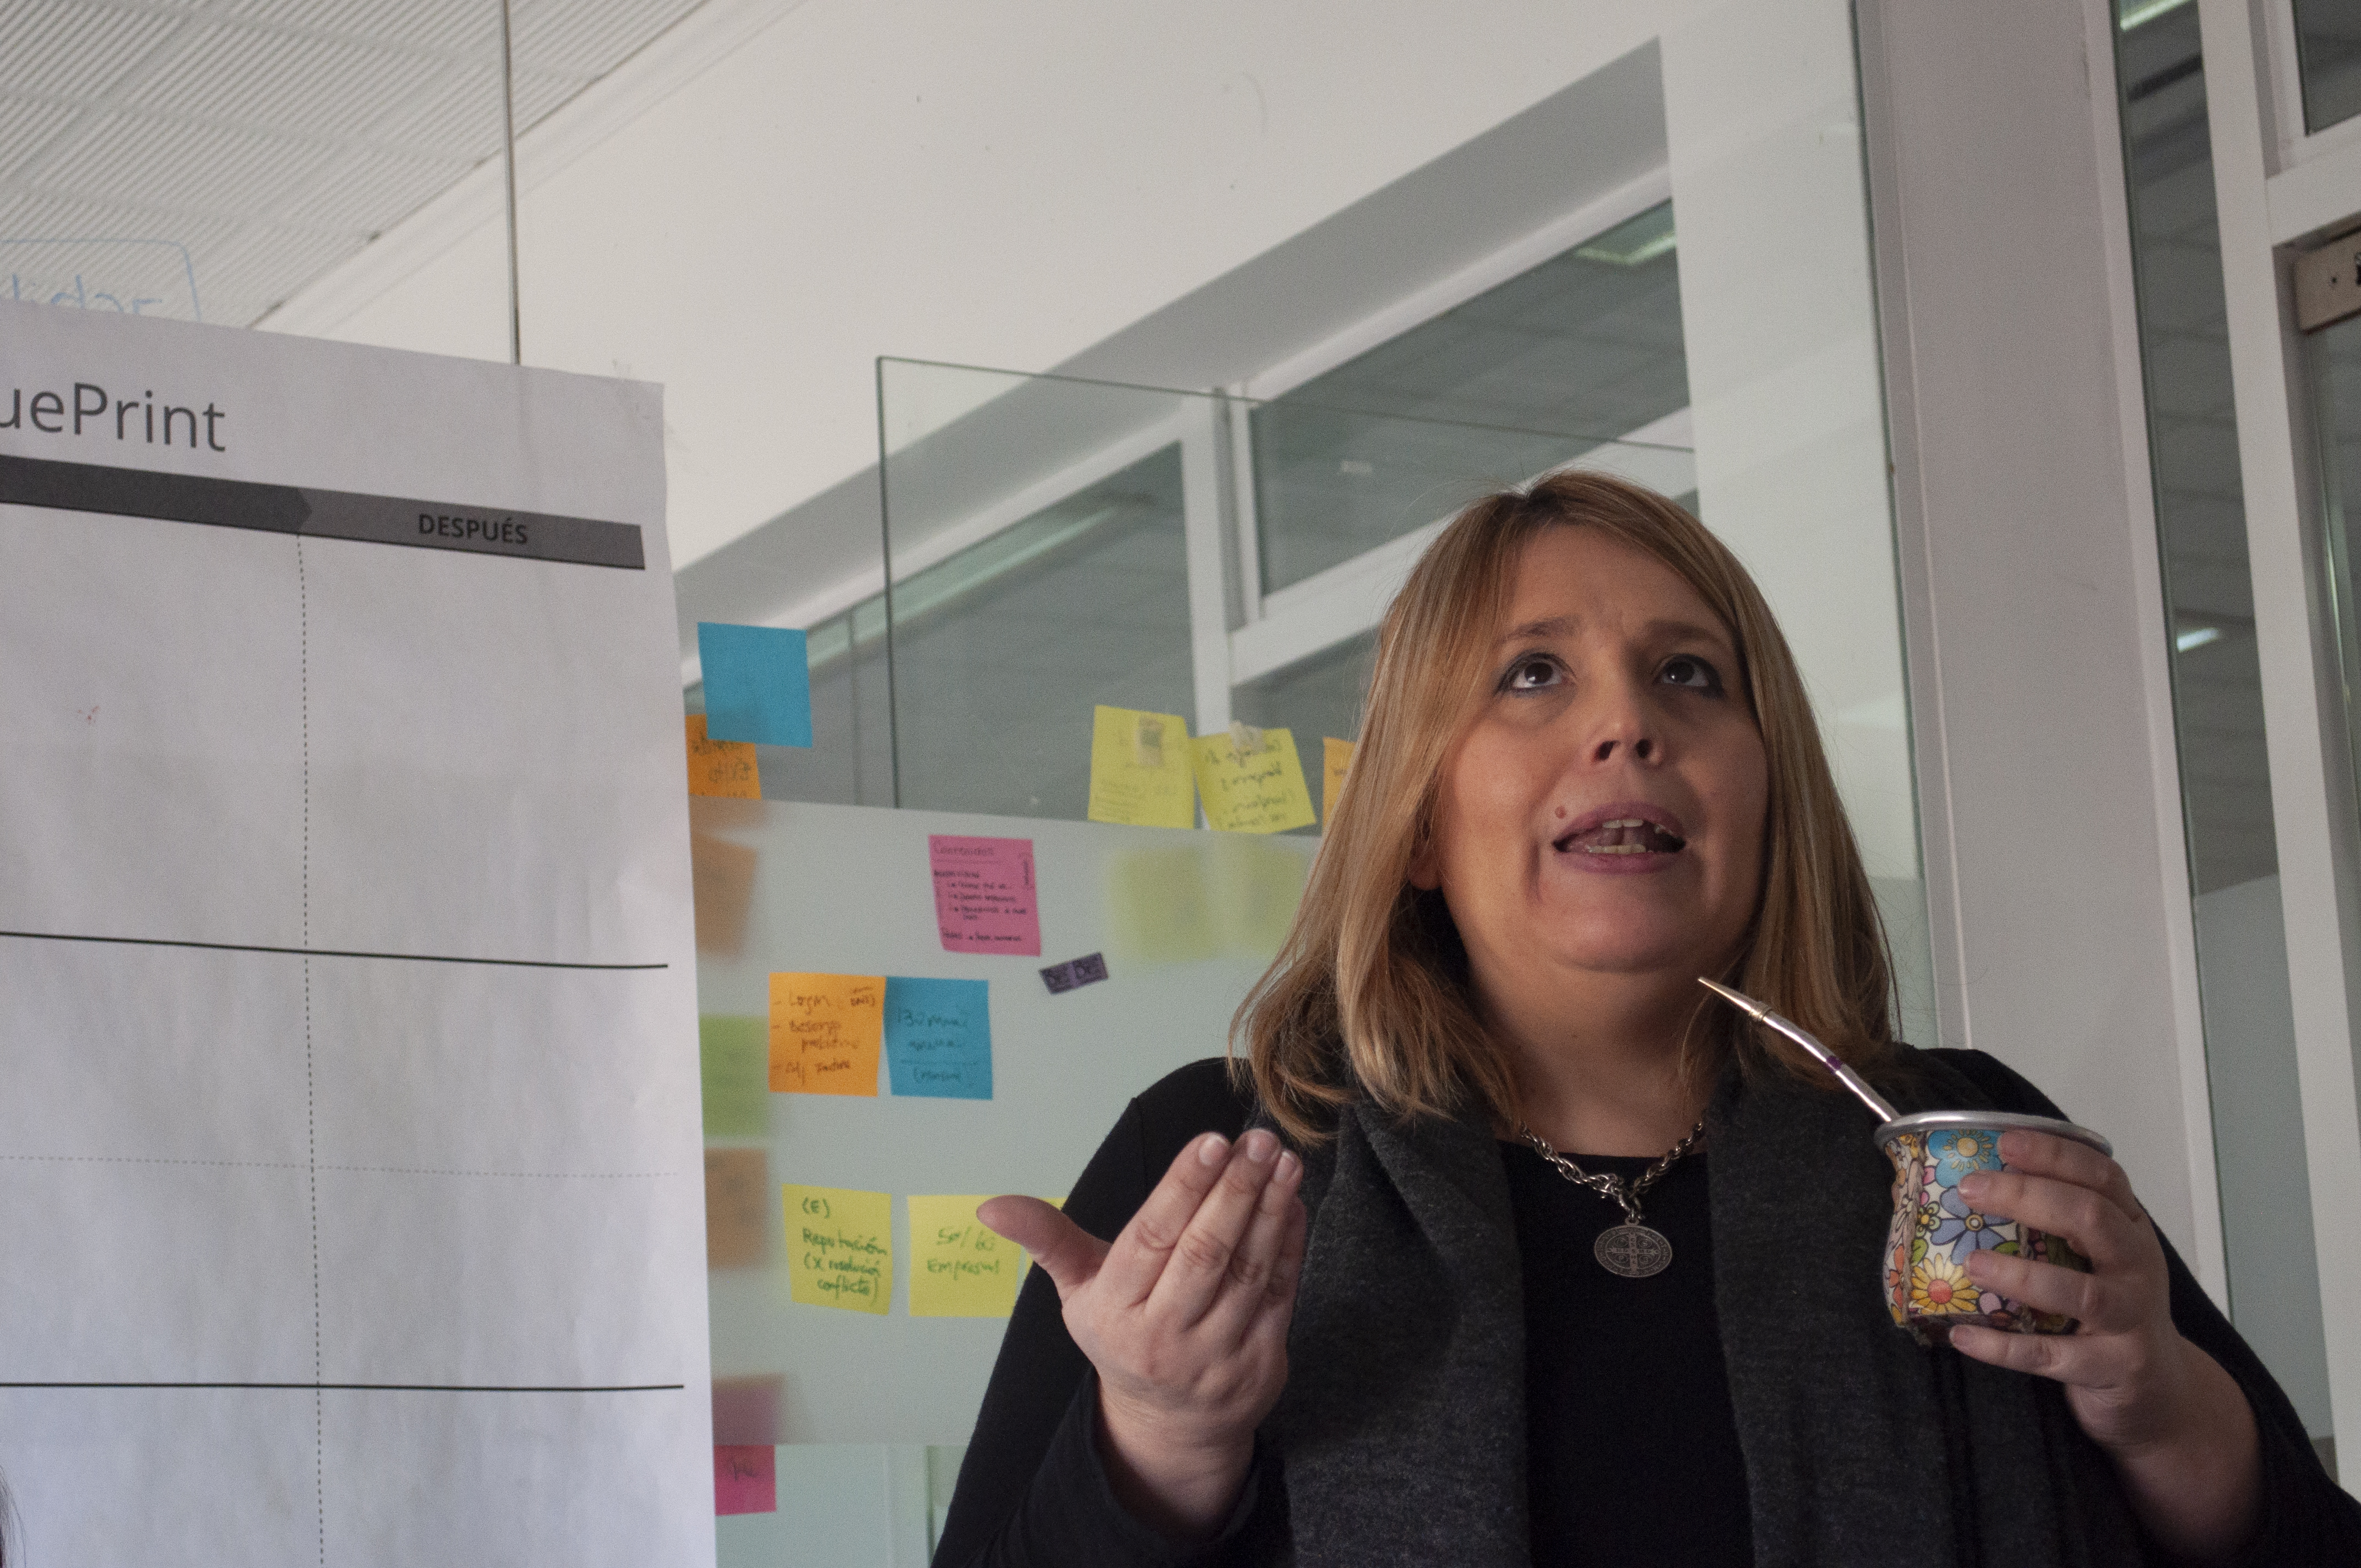
employee, meeting, work, job, working, argentina, mate, office, scrum, agile, programmer, programming, exercise, coach, human, resources, interior design, smile